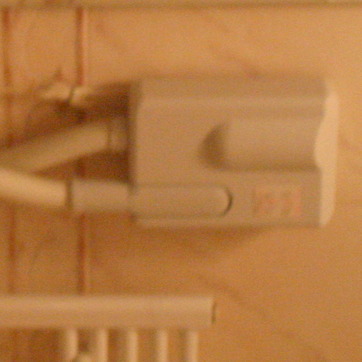
Material: plastic